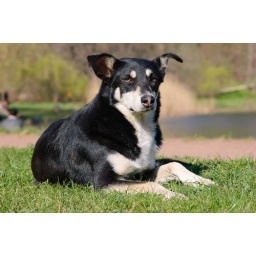
adorable dog in the park lying on the grass